Infinite Corridor

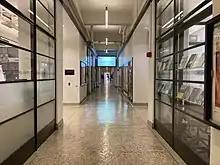
Glass-walled labs adjacent to the Infinite Corridor, showcasing recent faculty and student publications

The walls lining the Infinite Corridor were painted stark "Institute Gray" with black doorway trim until Spring 1970, when a number of wall murals appeared. With two notable exceptions, the paintings were soon replaced by bulletin boards and enclosed display cases which remained largely unchanged for several decades. A Summer 2010 renovation installed more-durable boards, and more clearly marked many portions of them as reserved for exclusive use by one specified student activity or another.